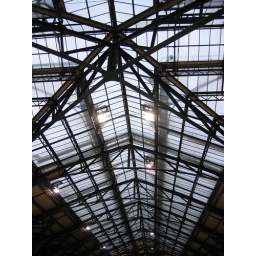
roof of the train station near spitalfields market